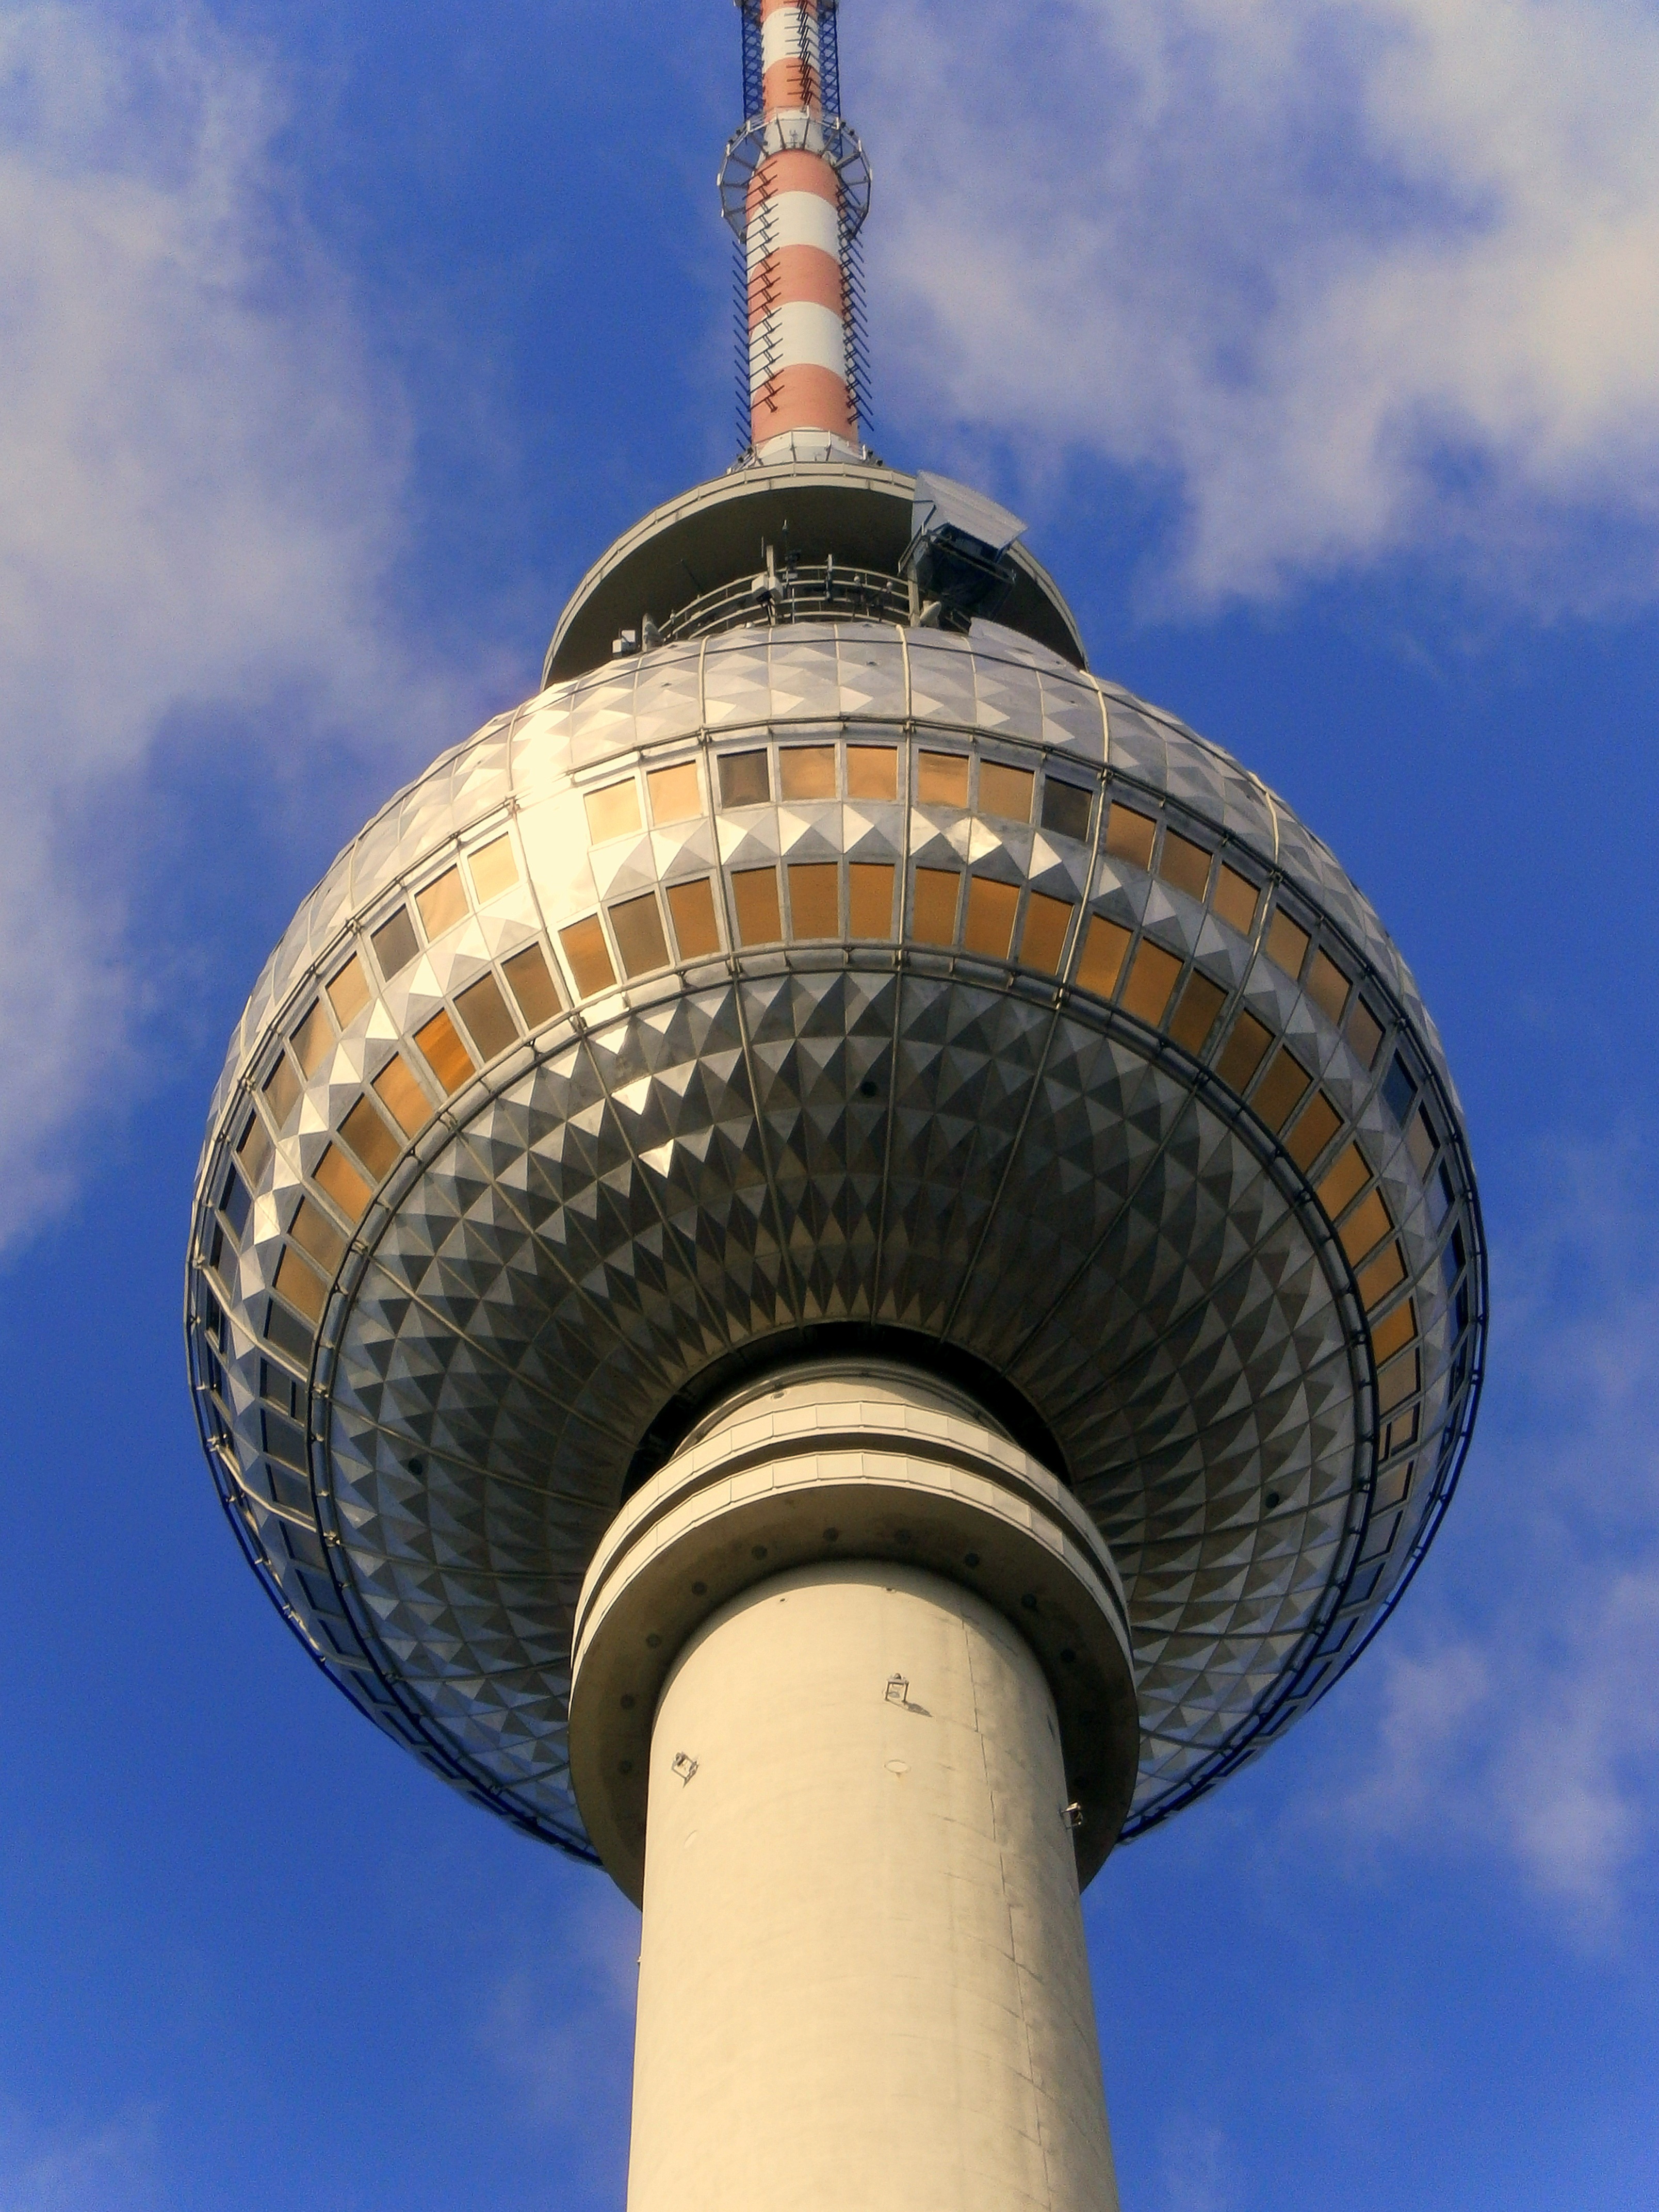
architecture, structure, sky, building, tower, landmark, blue, places of interest, capital, clouds, germany, berlin, beautiful, tourist attraction, dome, alexanderplatz, tv tower, alex, control tower, atmosphere of earth